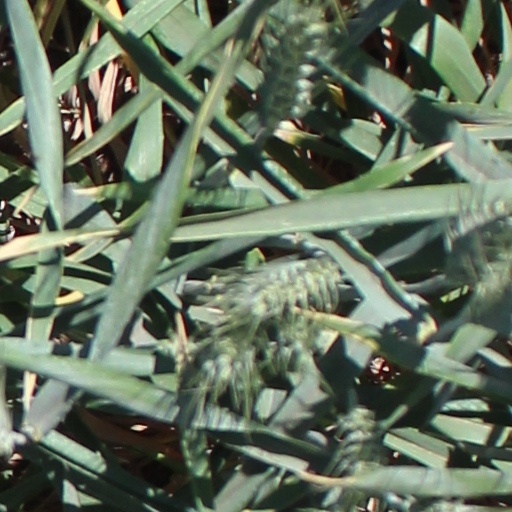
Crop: wheat